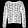
Label: Pullover